Laurens van der Hem

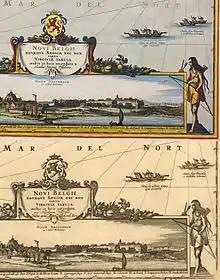
Comparison of two versions of the map of New England titled "Novi Belgii" from the "Atlas Maior". The top version was hand colored by Dirk Janszoon van Santen for Laurens van der Hem's personal copy; the lower version shows how it appeared in the version printed for publication by Joan Blaeu.

The "Atlas Maior" was popular in Amsterdam when it was published in installments starting in 1649 (last volume in 1673) in 11 gold-embossed volumes. To save money, collectors could purchase it plain without handpainted embellishments. However, Laurens van der Hem went a step further and ordered his maps unbound, and proceeded to have Blaeu's best professional map-finisher, Dirk Jansz van Santen, colour them by hand.